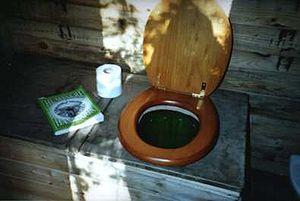
Les toilettes sèches, aussi appelées toilettes à compost, toilettes à litière ou TLB, sont des toilettes qui n'utilisent pas d'eau. Il est donc possible de récupérer les excréments pour en faire du compost ou de la biométhanisation.
La défécation est l’expulsion des matières fécales par l'anus. Cet acte essentiel est tabou dans de nombreuses cultures car très intime. Il s'effectue de différentes façons : en s'accroupissant ou s'asseyant, en utilisant ou non des toilettes. L'acte peut aussi s'avérer involontaire suite à des dysfonctionnements intestinaux.